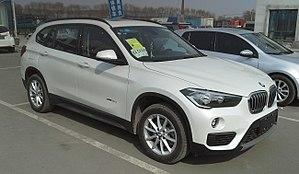
La BMW X1 est une automobile de type crossover d'entrée de gamme produite par la marque allemande BMW depuis octobre 2009. Deux générations de ce modèle sont produites actuellement.